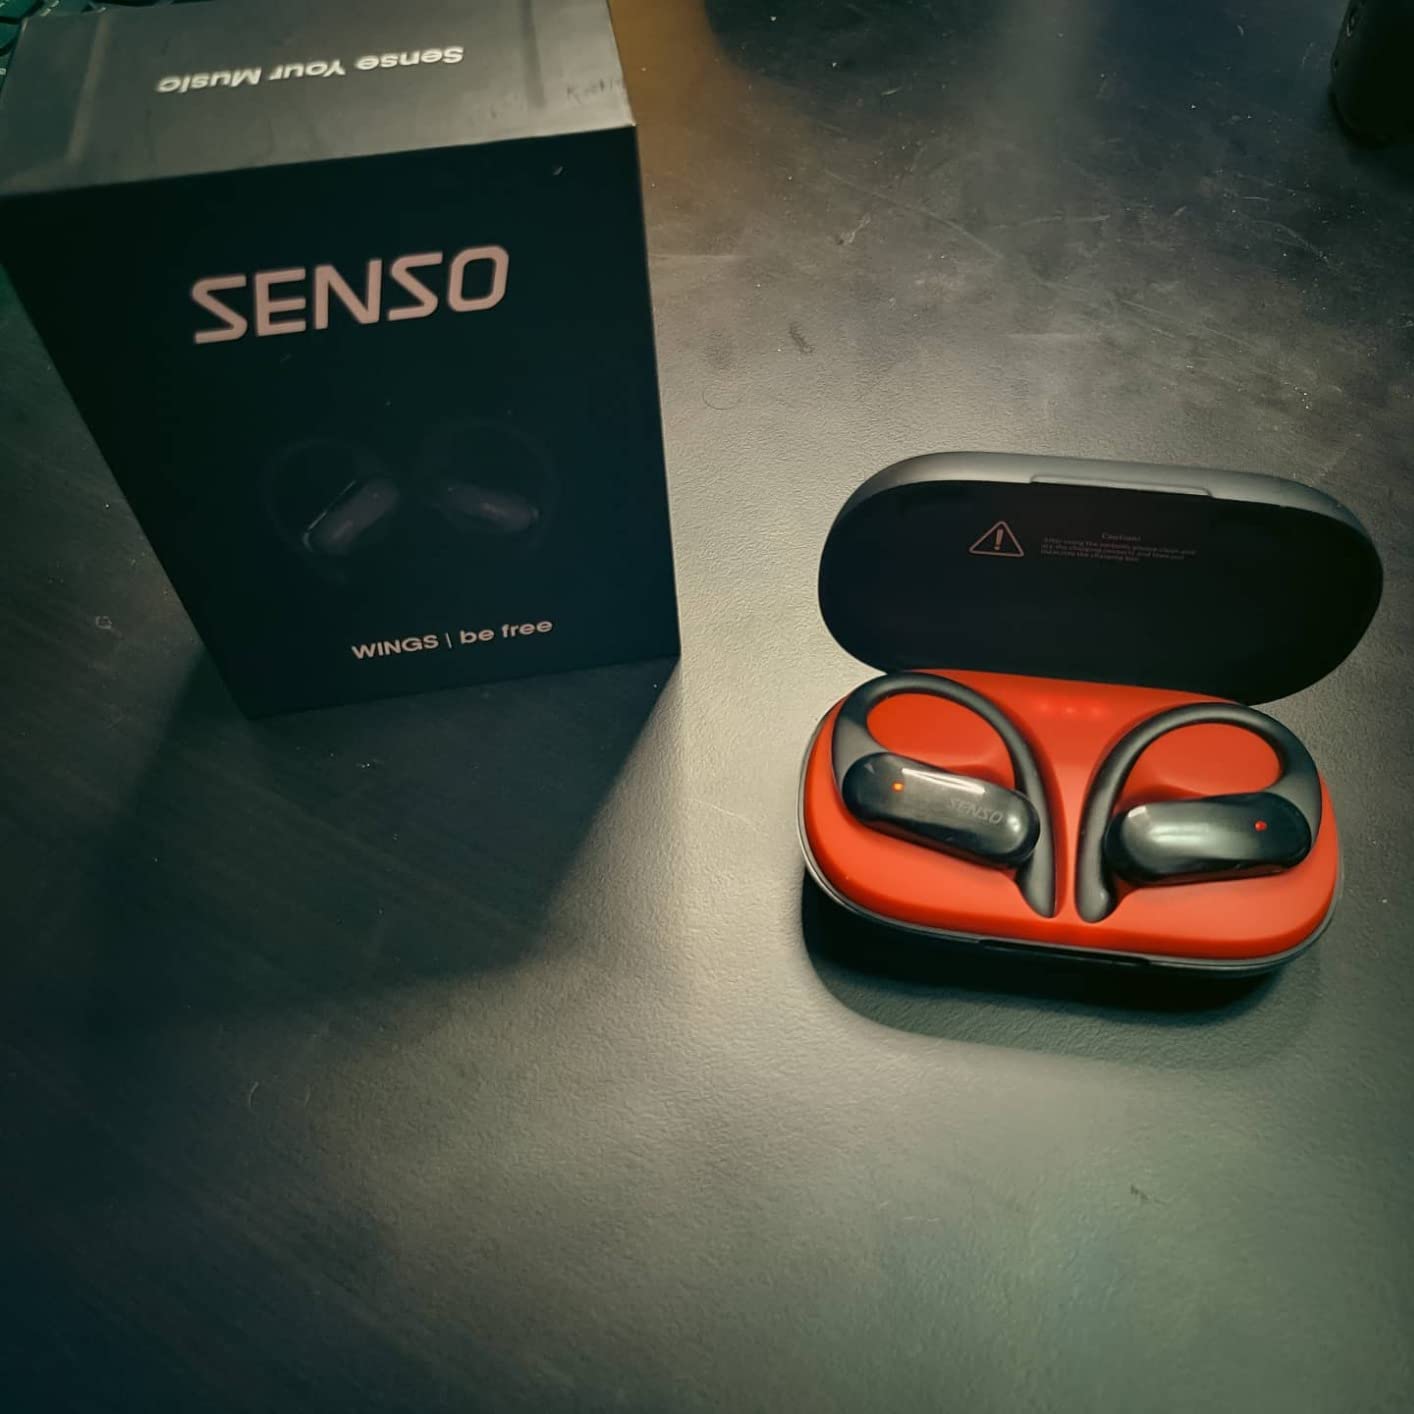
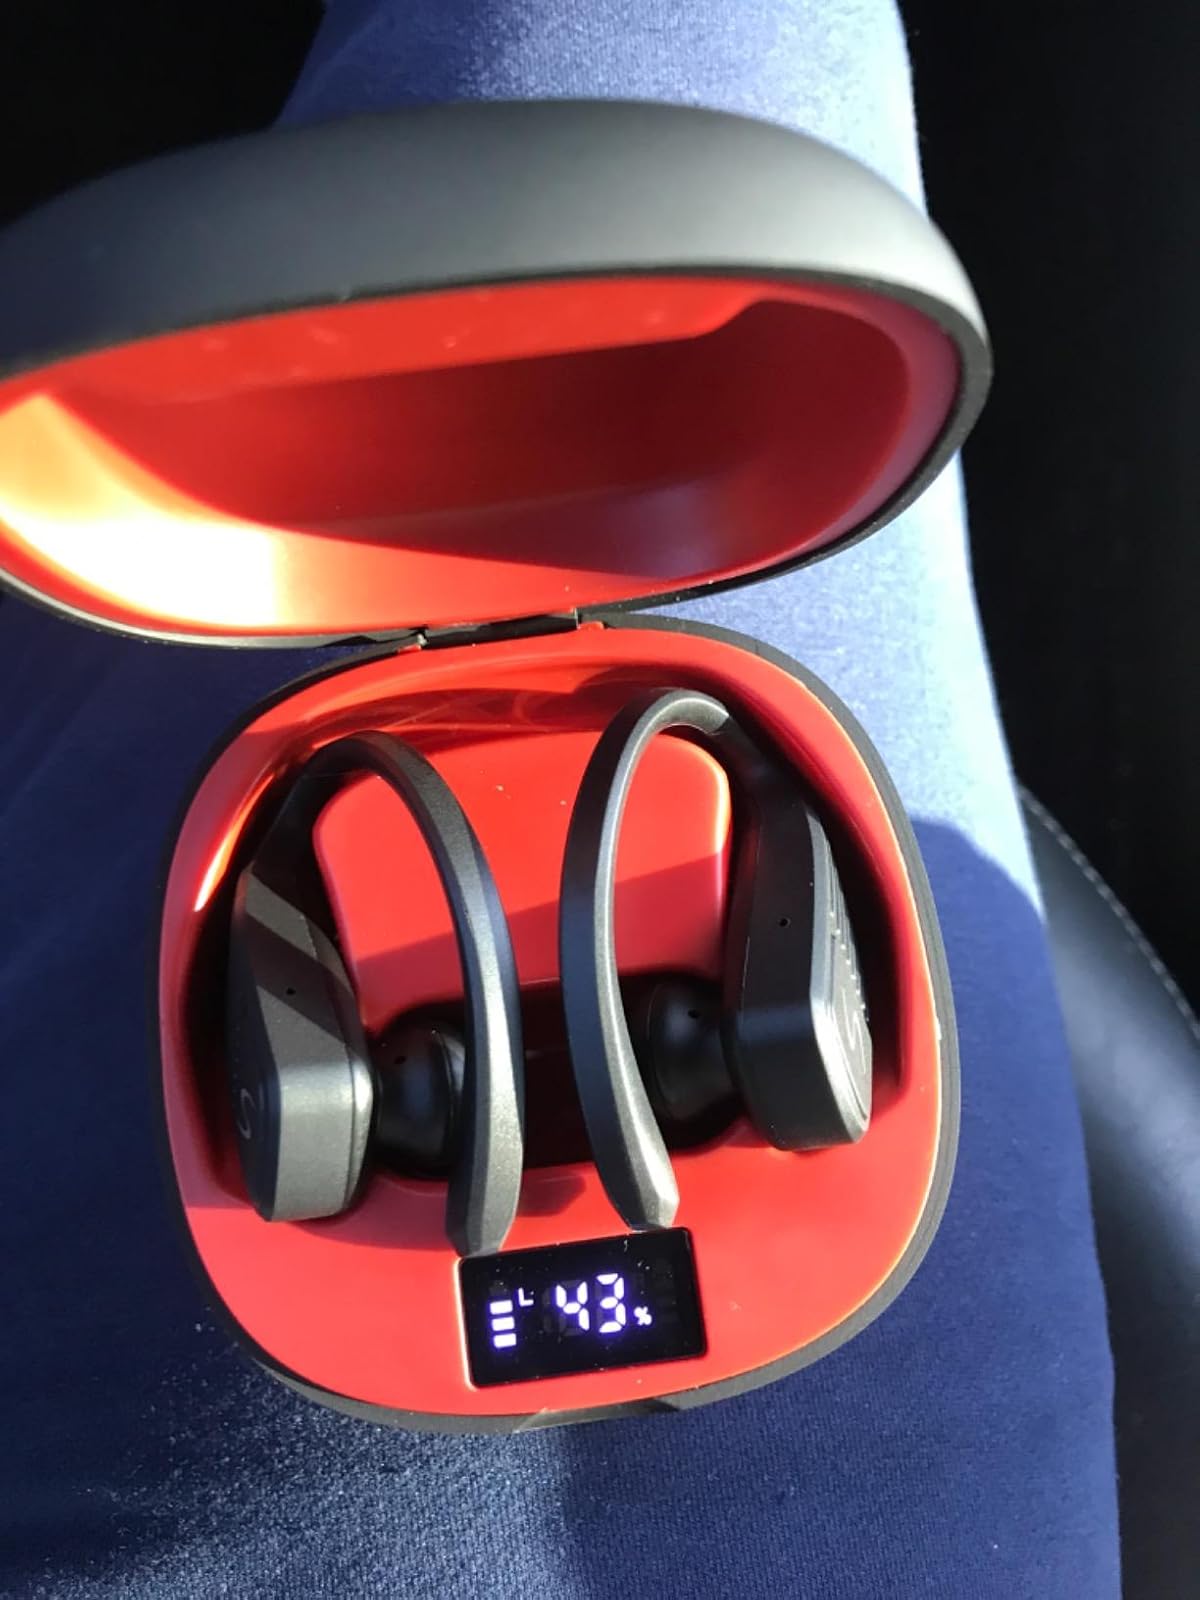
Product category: earbuds
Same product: no